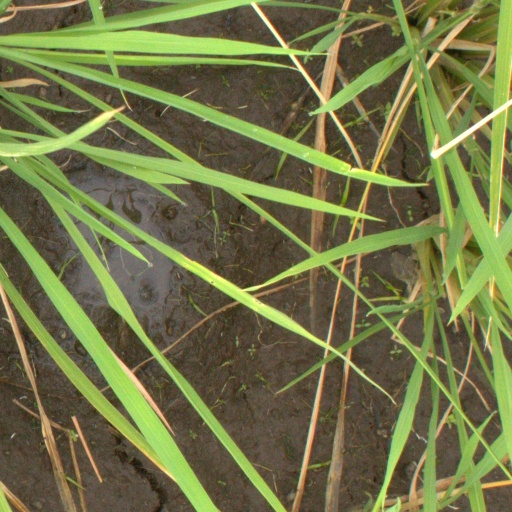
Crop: rice